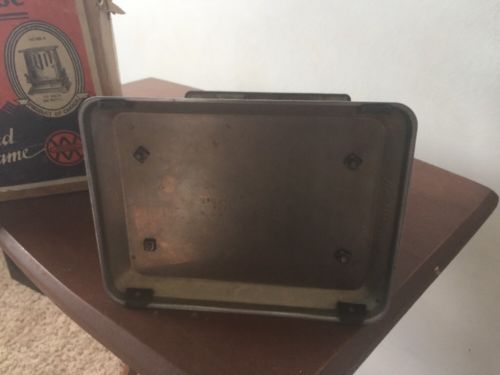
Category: toaster